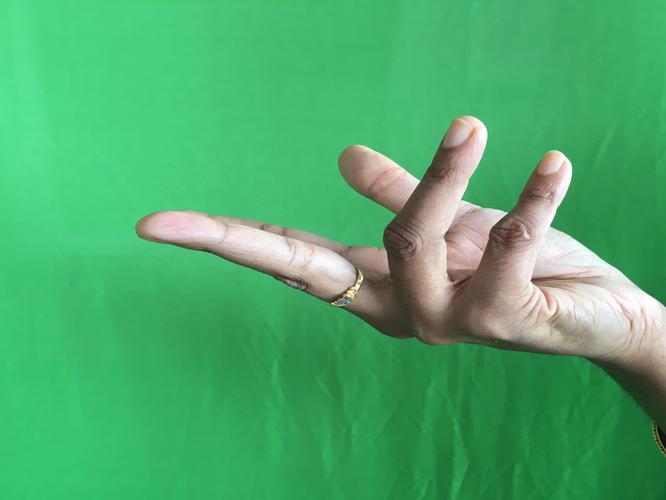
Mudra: Alapadmam
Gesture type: single_hand